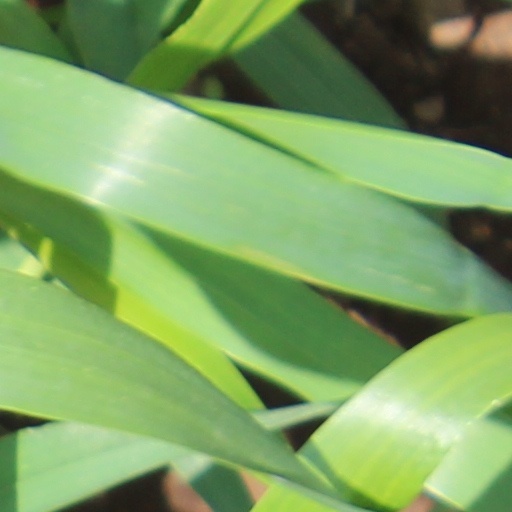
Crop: wheat